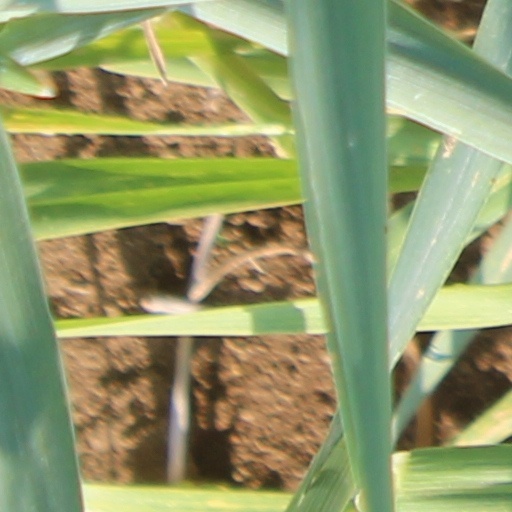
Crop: wheat